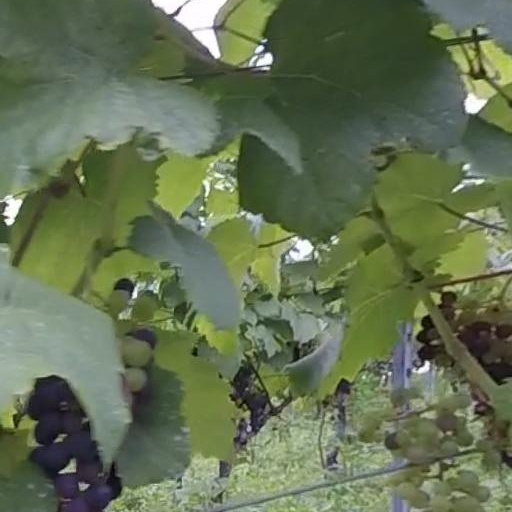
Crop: grape